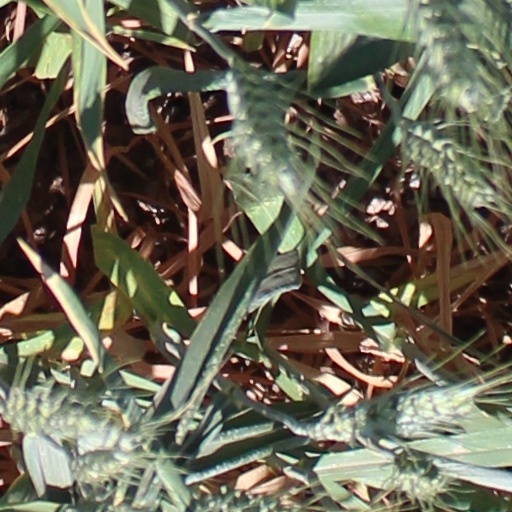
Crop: wheat